William Le Neve

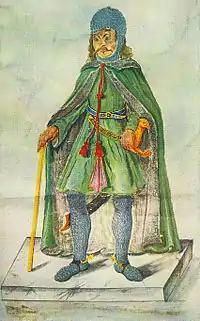
Imaginary depiction painted by William le Neve in 1626 of a Norman knight representing "Hugo de Rosel". From the pedigree (much of it fabricated) of the family of Russell, Earls & Dukes of Bedford, made in 1626 by Sir William le Neve commissioned by Edward Russell, 3rd Earl of Bedford (1572–1627). Collection of Duke of Bedford, Woburn Abbey.

Le Neve was the son and heir of William Neve of Aslacton, Norfolk, by his first wife, the daughter of John Aldham of Shimpling; his father died in 1609. Le Neve was appointed Mowbray herald extraordinary, under a warrant dated 24 June 1622 . He was then York herald, 25 November 1625; Norroy King of Arms, December 1633; and Clarenceux King of Arms, 23 June 1635, having been knighted at Whitehall Palace on 23 April 1634. In 1640 he was in correspondence with Sir Christopher Hatton.